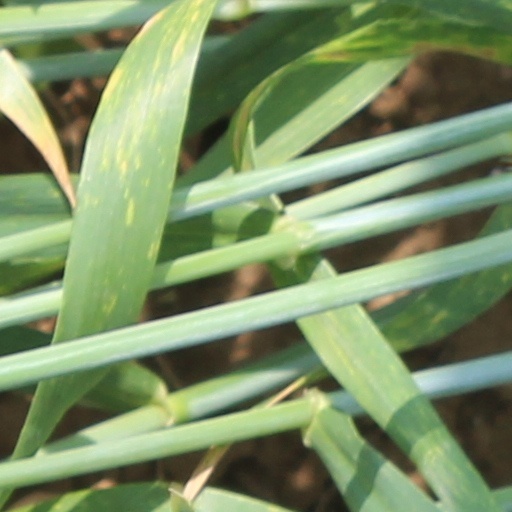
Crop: wheat